Icelandic Meteorological Office

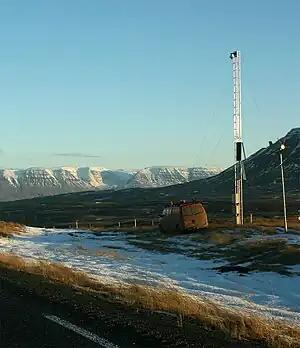
Vatnsskarð weather station, Skagafjörður, Iceland

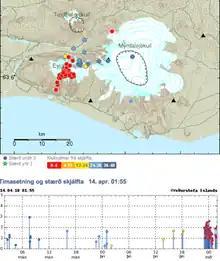
IMO quake map and diagram re. 2010 eruptions of Eyjafjallajökull

Icelandic Meteorological Office (IMO) is Iceland's national weather service and as such a government agency under the Ministry of Environment and Natural Resources. It is also active in volcano monitoring, esp. volcano seismology, and, together with other institutions, responsible for civil protection in Iceland